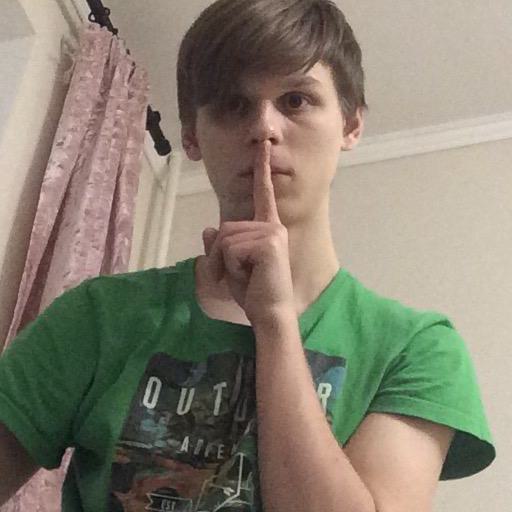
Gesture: mute